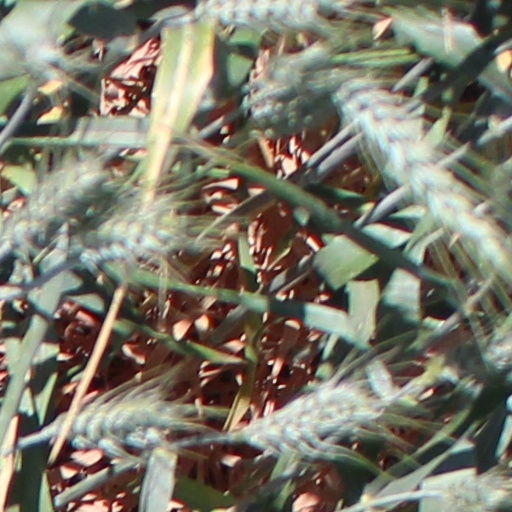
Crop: wheat